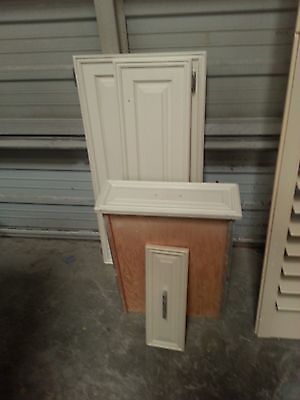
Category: cabinet